Masonry bridge

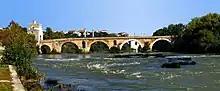
The Milvius bridge over the Tiber in Rome.

Three bridges remain in Argolis, in the Peloponnese, including the Mycenaean bridge of Kazarma. It was constructed using the corbelling technique, a method characterized by the rough stacking of stones.